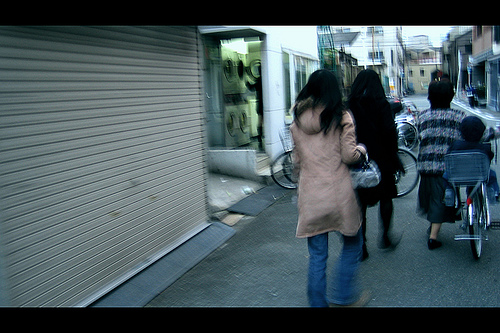
user: Given an image and a question. Answer the question in a short answer. Question: What is the store in the picture? Short Answer:
assistant: laundromat